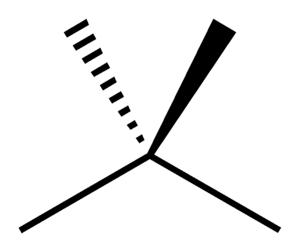
Le 2,2-diméthylpropane, généralement appelé néopentane, est un alcane ramifié de formule brute C₅H₁₂ et qui peut être représenté par la formule semi-développée C(CH₃)₄. La dénomination 2,2-diméthylpropane est celle retenue par l'UICPA, tandis que néopentane est un nom systématique. C'est, avec le n-pentane et l'isopentane, l'un des trois isomères structuraux du pentane.